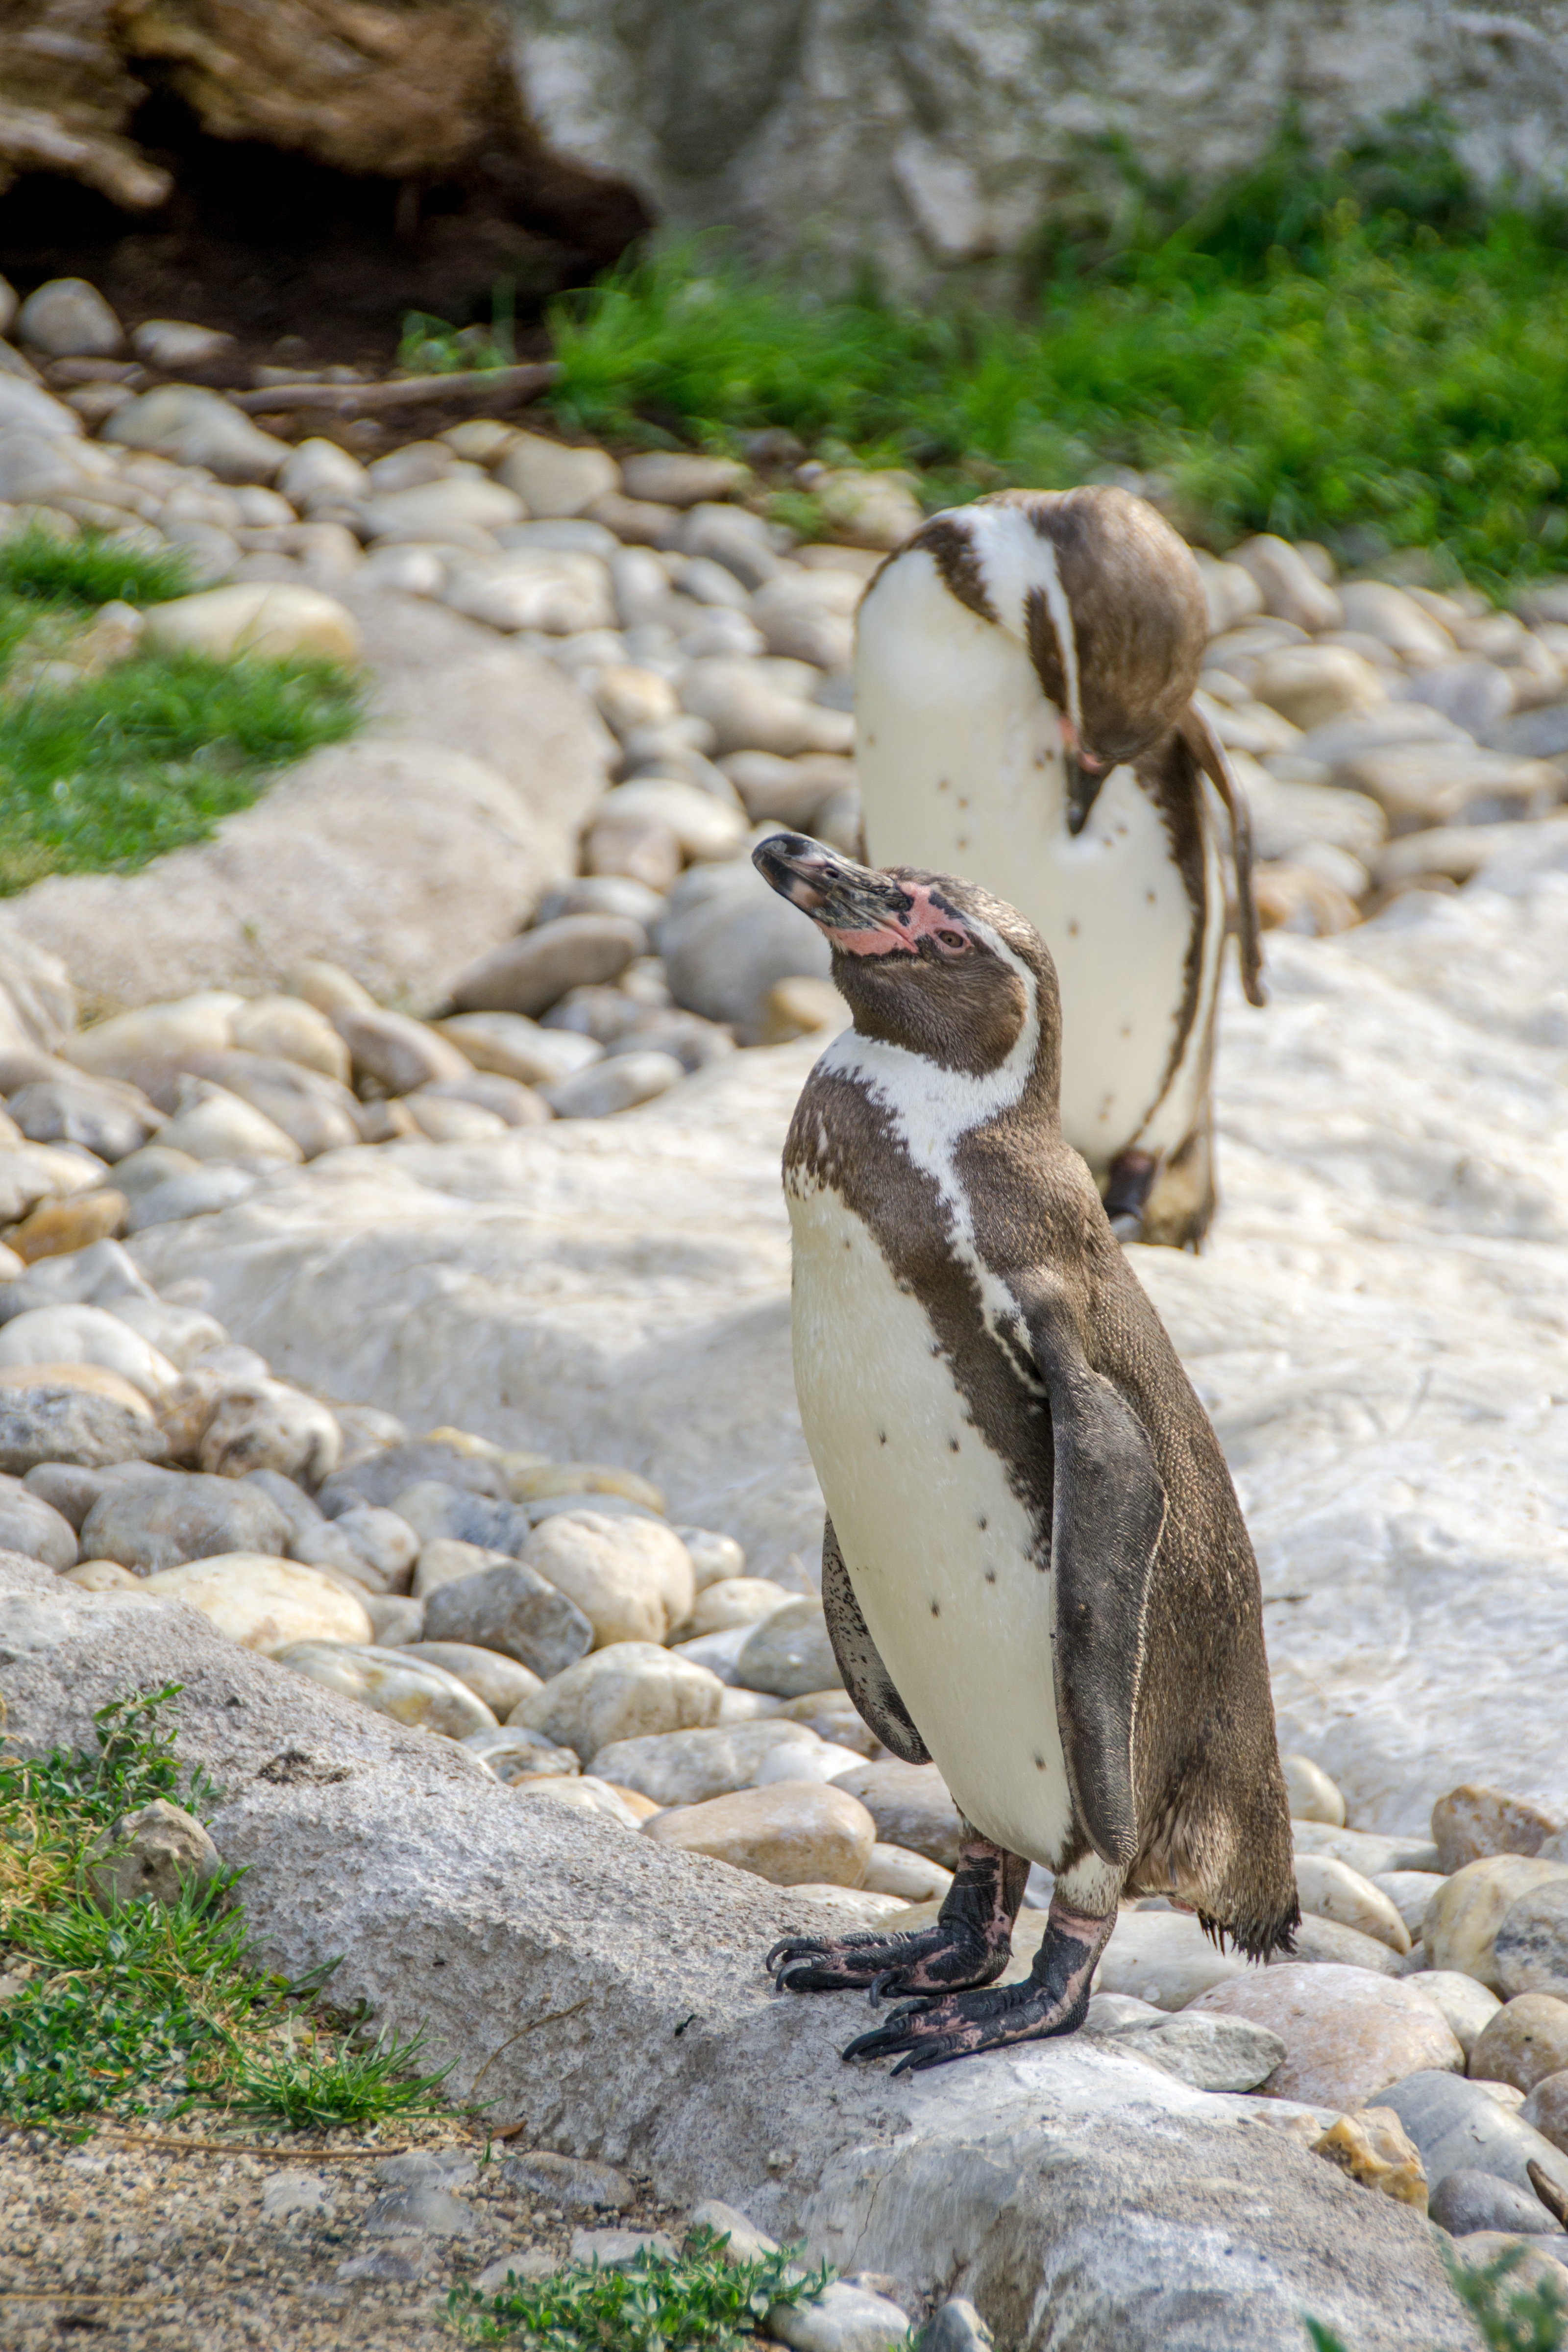
water, rock, bird, sweet, animal, cute, wildlife, zoo, fur, young, relax, beak, small, mammal, two, rest, together, fauna, penguin, plumage, family, vertebrate, motif, creature, waterfowl, species, curious, animal world, wildlife photography, animal portrait, recovered, sure, flightless bird, young animals